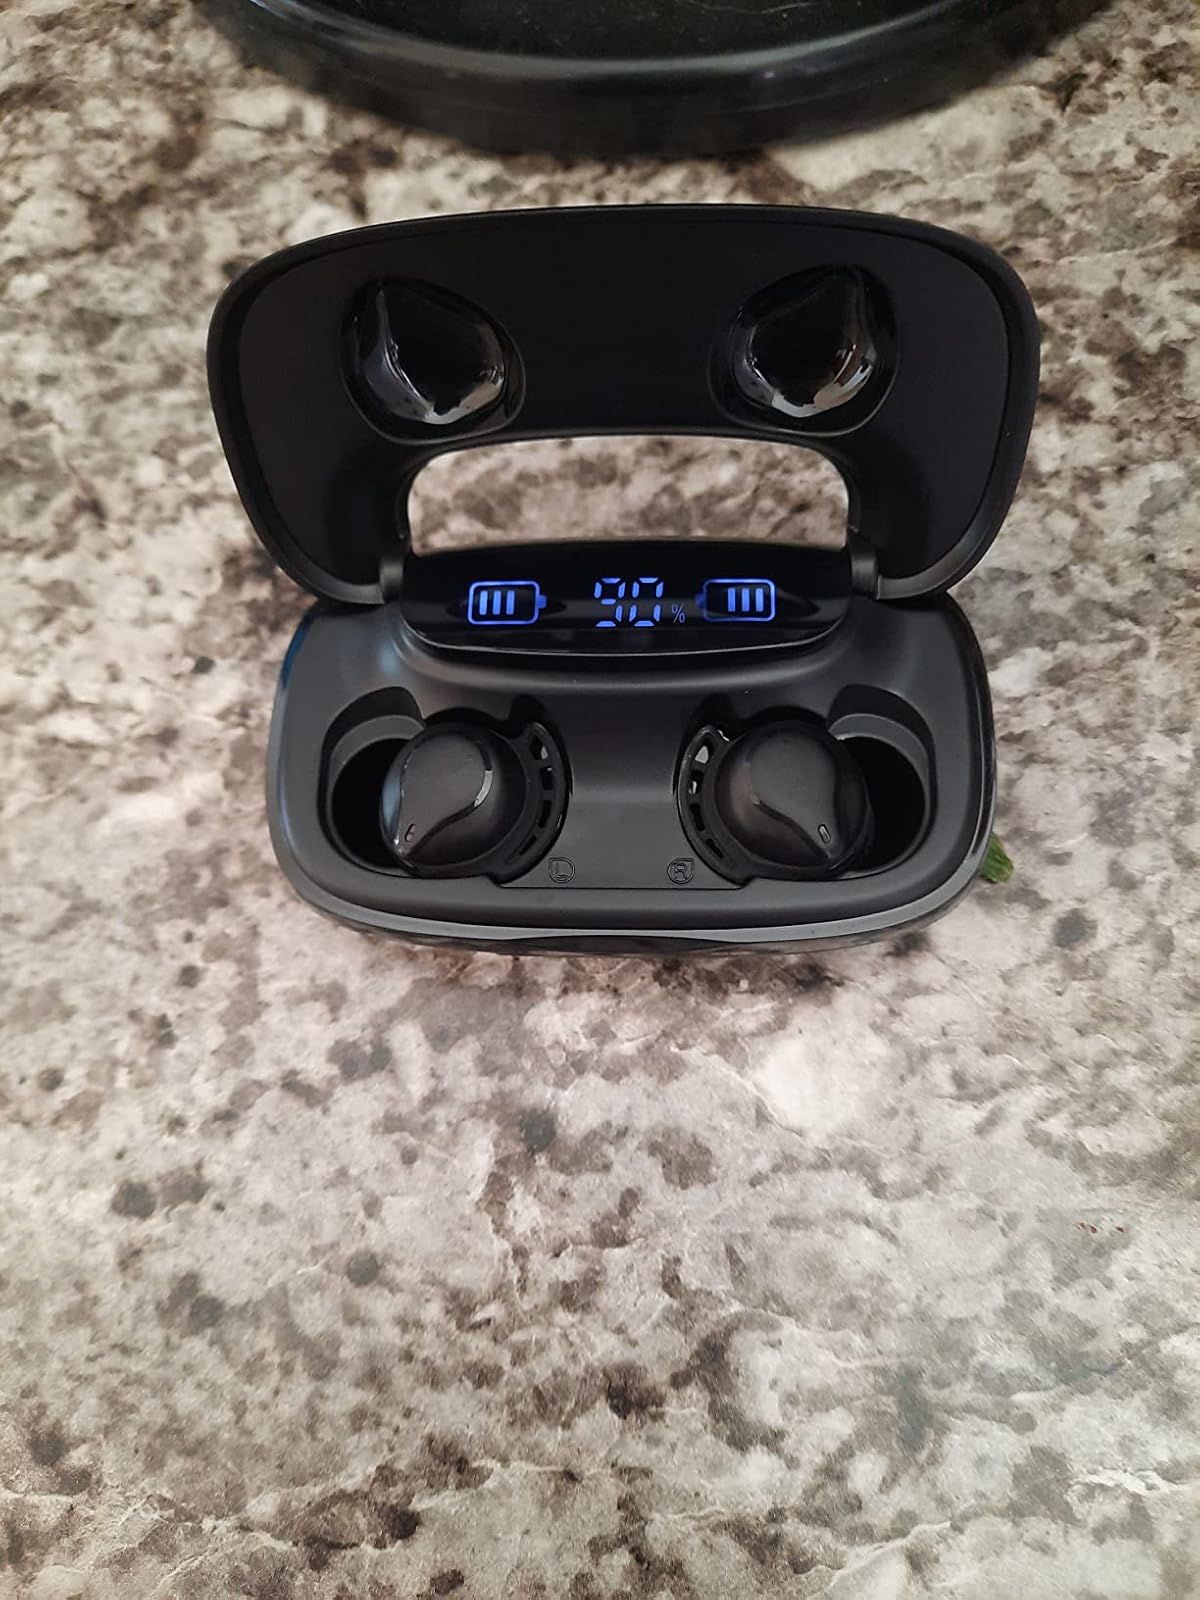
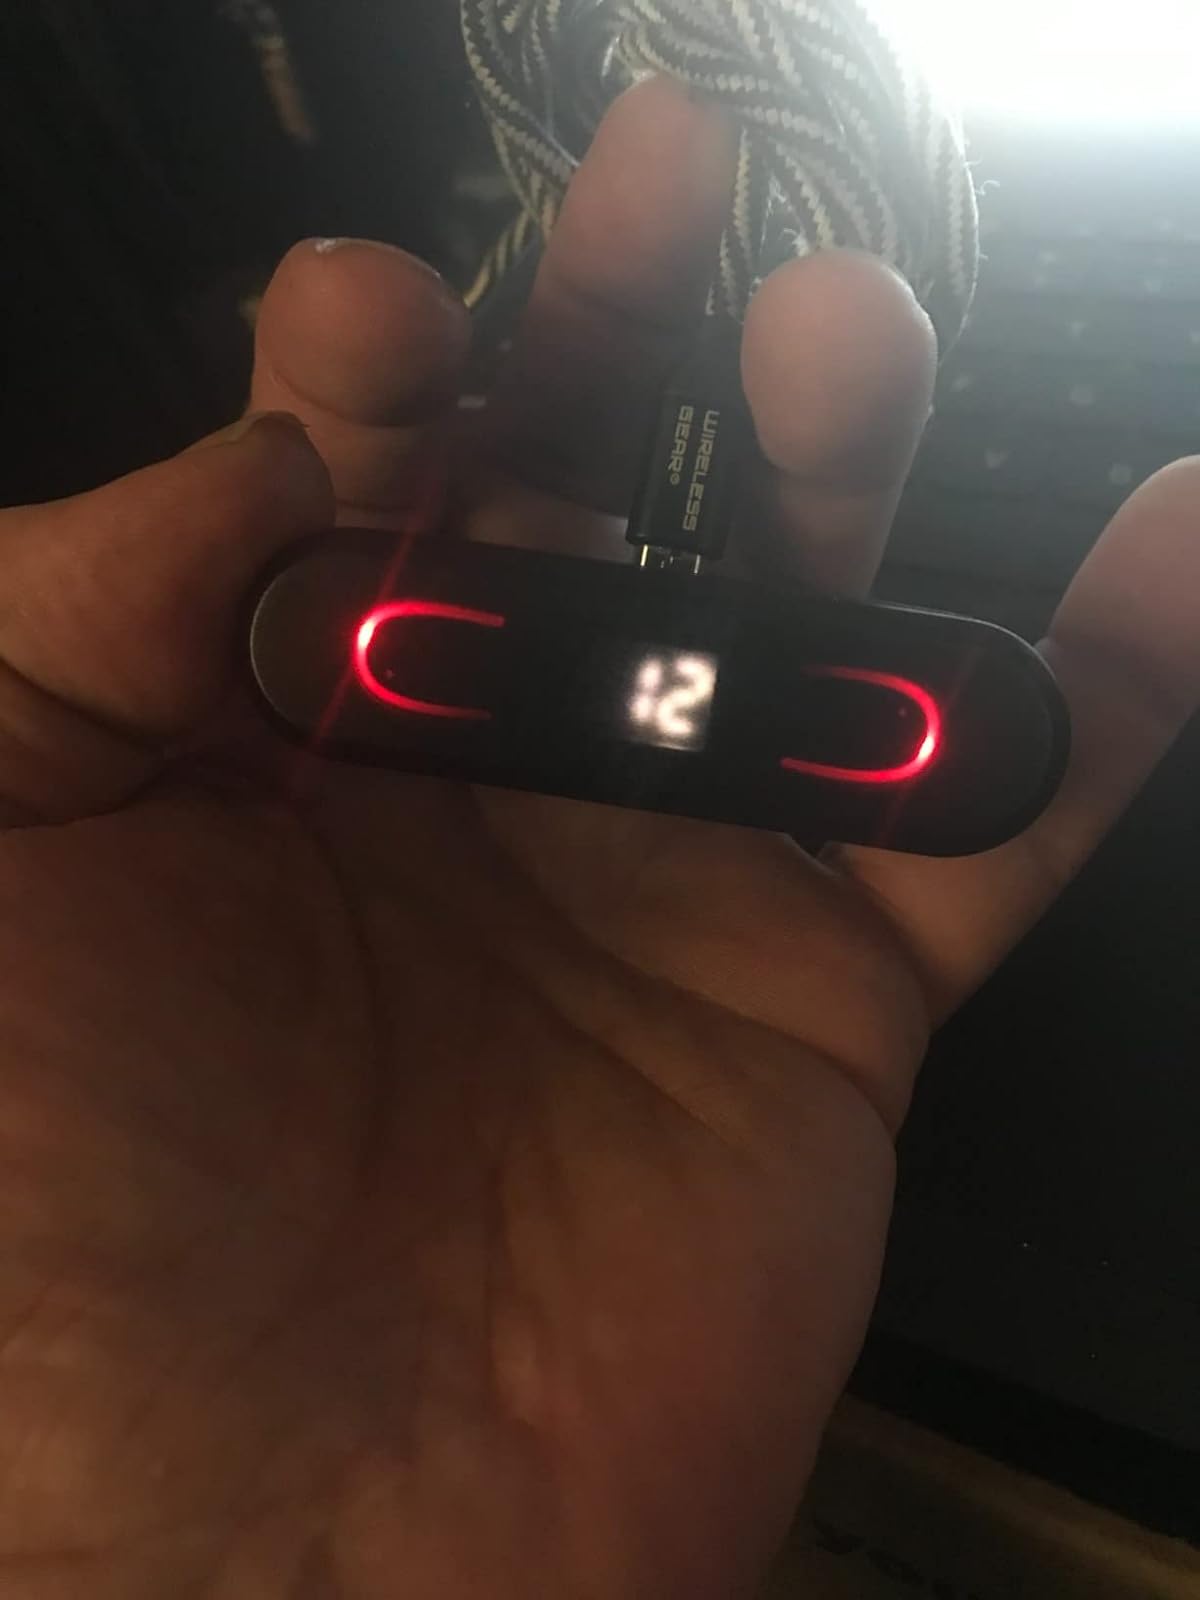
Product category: earbuds
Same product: no